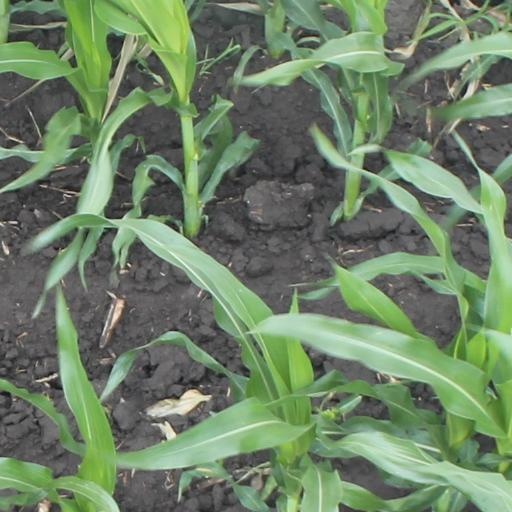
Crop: maize; corn